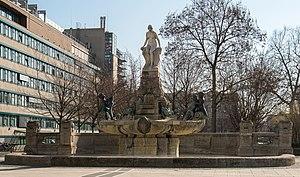
L'atelier Mansudae est une fabrique d’œuvres d'art située à Pyongyang, dans l'arrondissement de P'yŏngch'ŏn, en Corée du Nord. Fondé en 1959, c'est l'un des plus grands centres de production artistique au monde, étalé sur une superficie de plus de 120 000 mètres carrés. Le studio emploie environ 4 000 personnes, dont 1 000 artistes issus des meilleures académies de Corée du Nord. La plupart de ses artistes sont diplômés de l'université de Pyongyang. Ils ne reçoivent pas de bénéfices de leurs œuvres car tous les profits sont reversés à l'État. L'atelier comprend 13 sections, comme celles pour la xylographie, le dessin au fusain, la céramique, et la broderie, entre autres. Il a produit de nombreux monuments parmi les plus importants de Corée du Nord, comme le Monument à la fondation du parti du travail de Corée, la statue de Chollima, et les statues en bronze du Grand monument Mansudae. Sa division commerciale étrangère est connue sous le nom de groupe de sociétés de projets à l'étranger Mansudae, qui est à l'origine en 2014 de divers monuments dans 18 pays africains et asiatiques. Toutes les images de la famille Kim sont produites par l'atelier Mansudae.